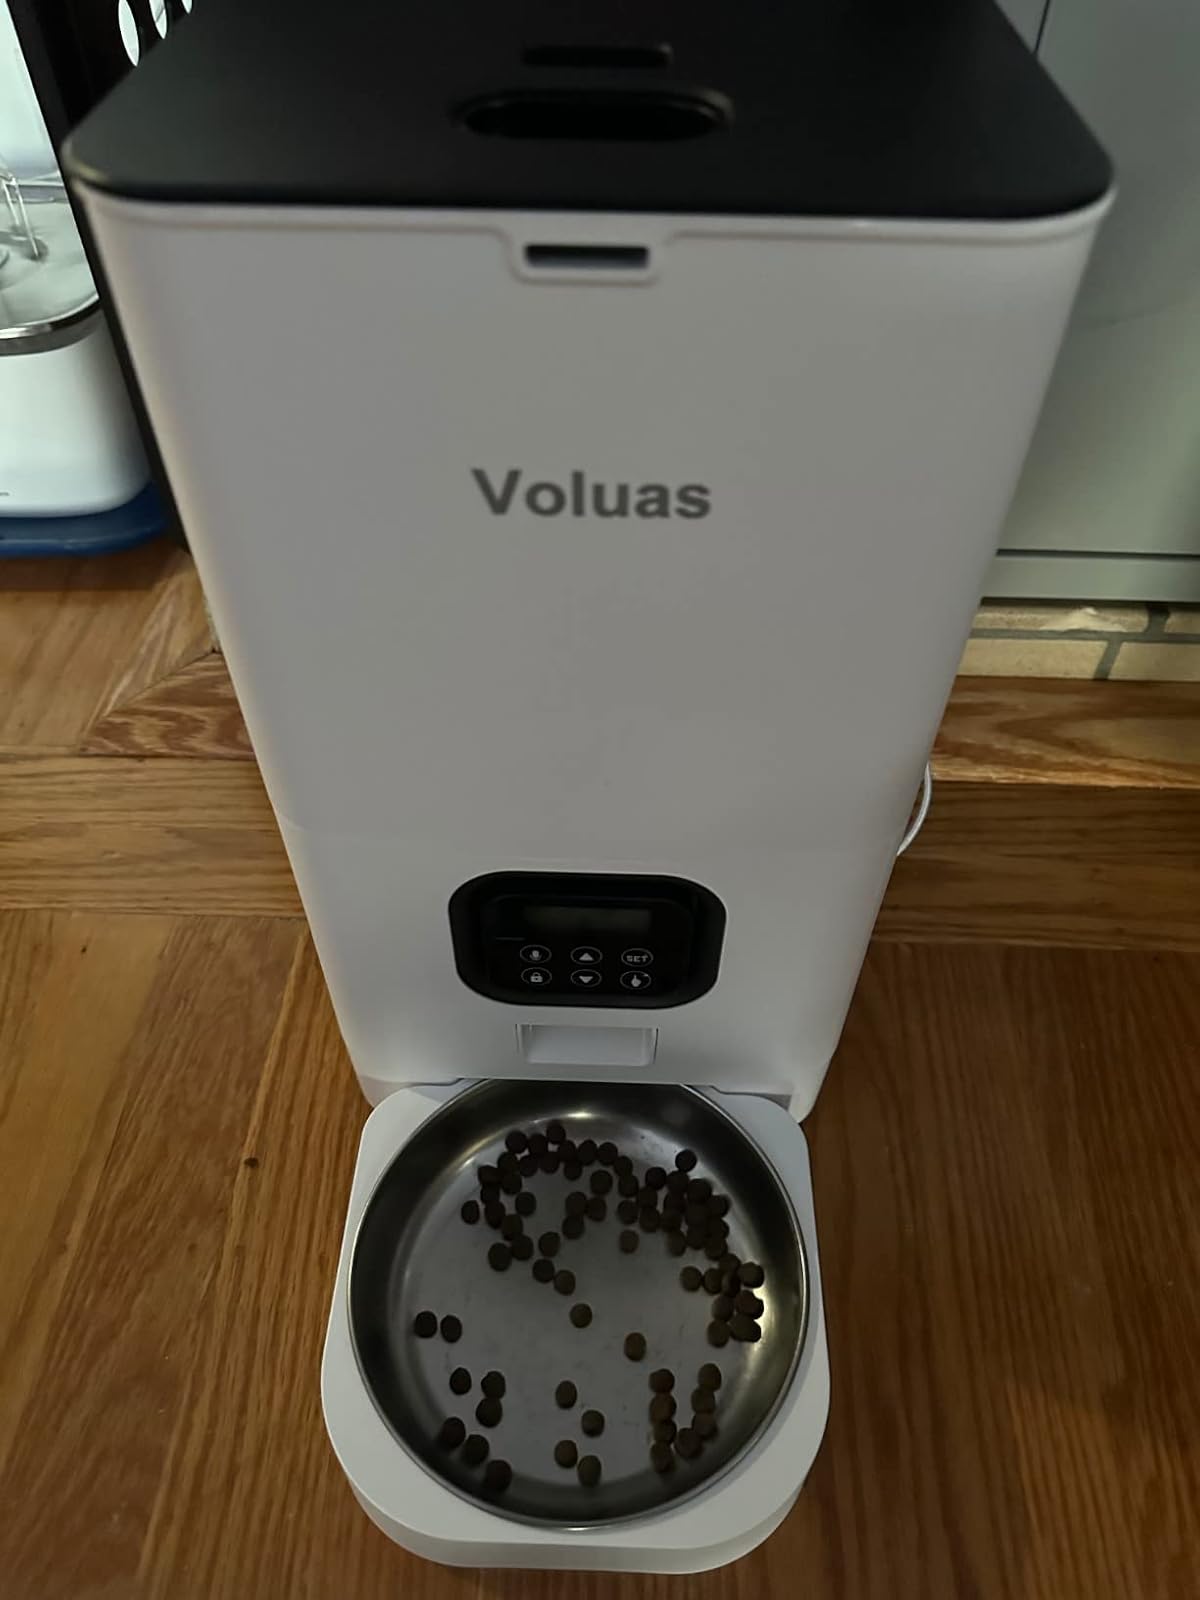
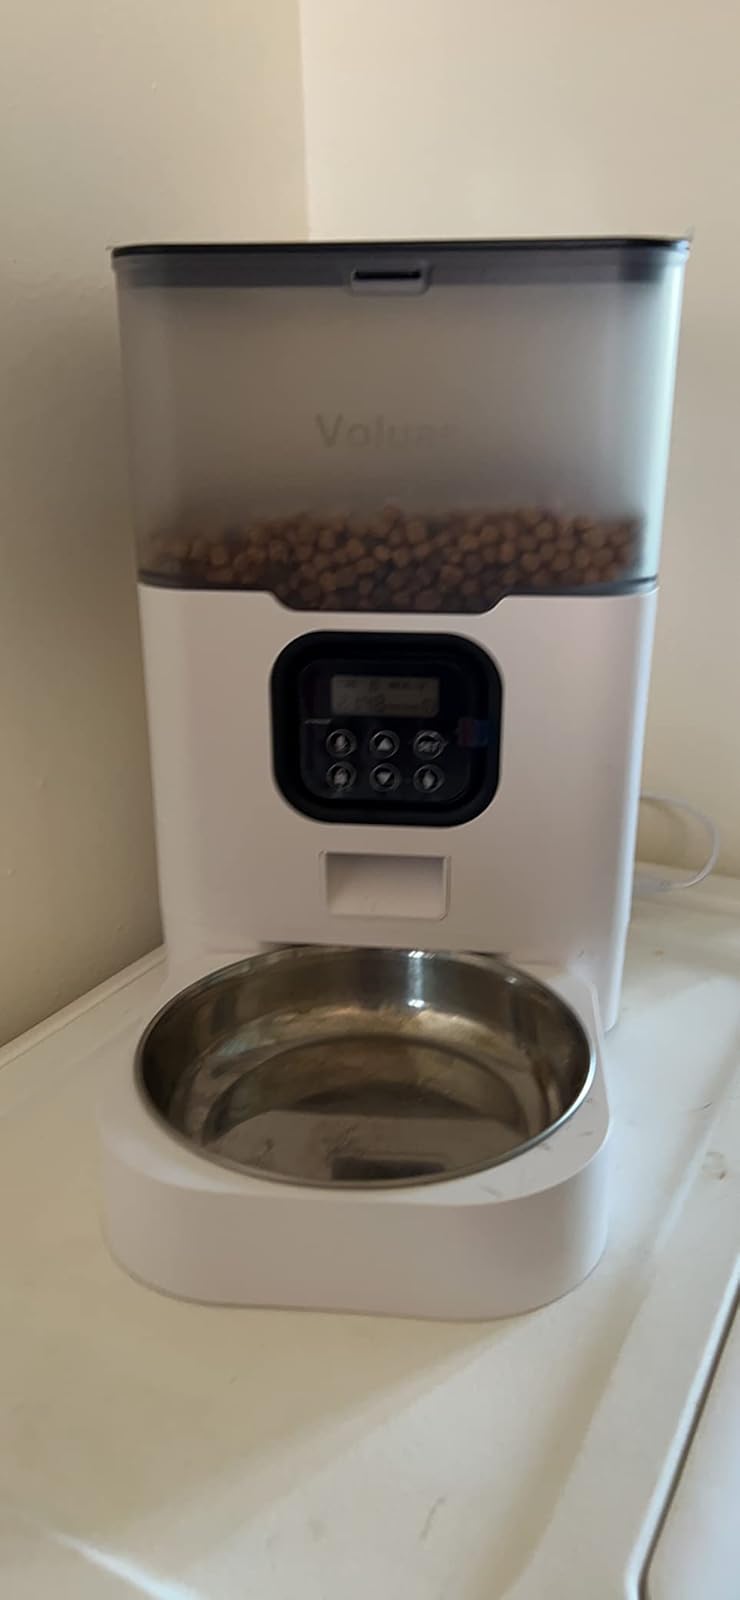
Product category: items_feeder
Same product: no